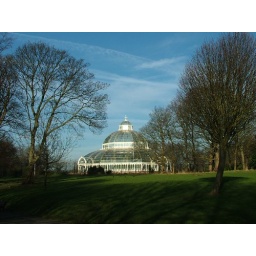
The class house in the trees